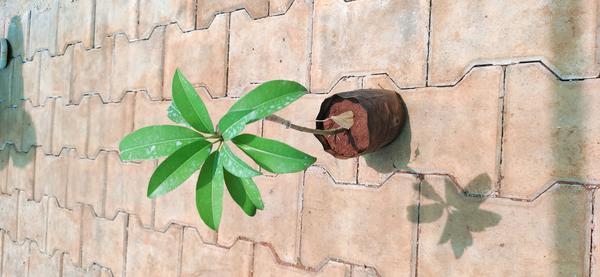
Plant: Sapota